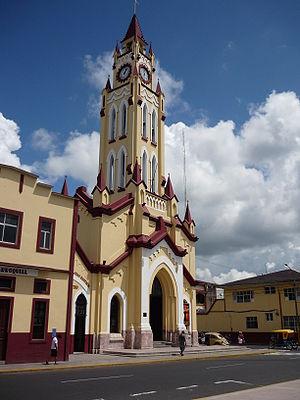
Iquitos est la capitale du Loreto, département d'Amazonie péruvienne. Située au sein de la forêt amazonienne, l'aire urbaine d'Iquitos est la plus grande agglomération au monde non accessible par la route, mais uniquement par avion ou bateau.